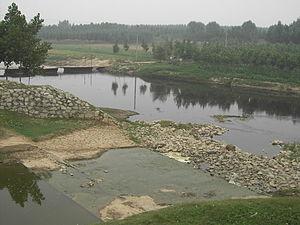
Linqing est une ville de la province du Shandong en Chine. C'est une ville-district placée sous la juridiction administrative de la ville-préfecture de Liaocheng.